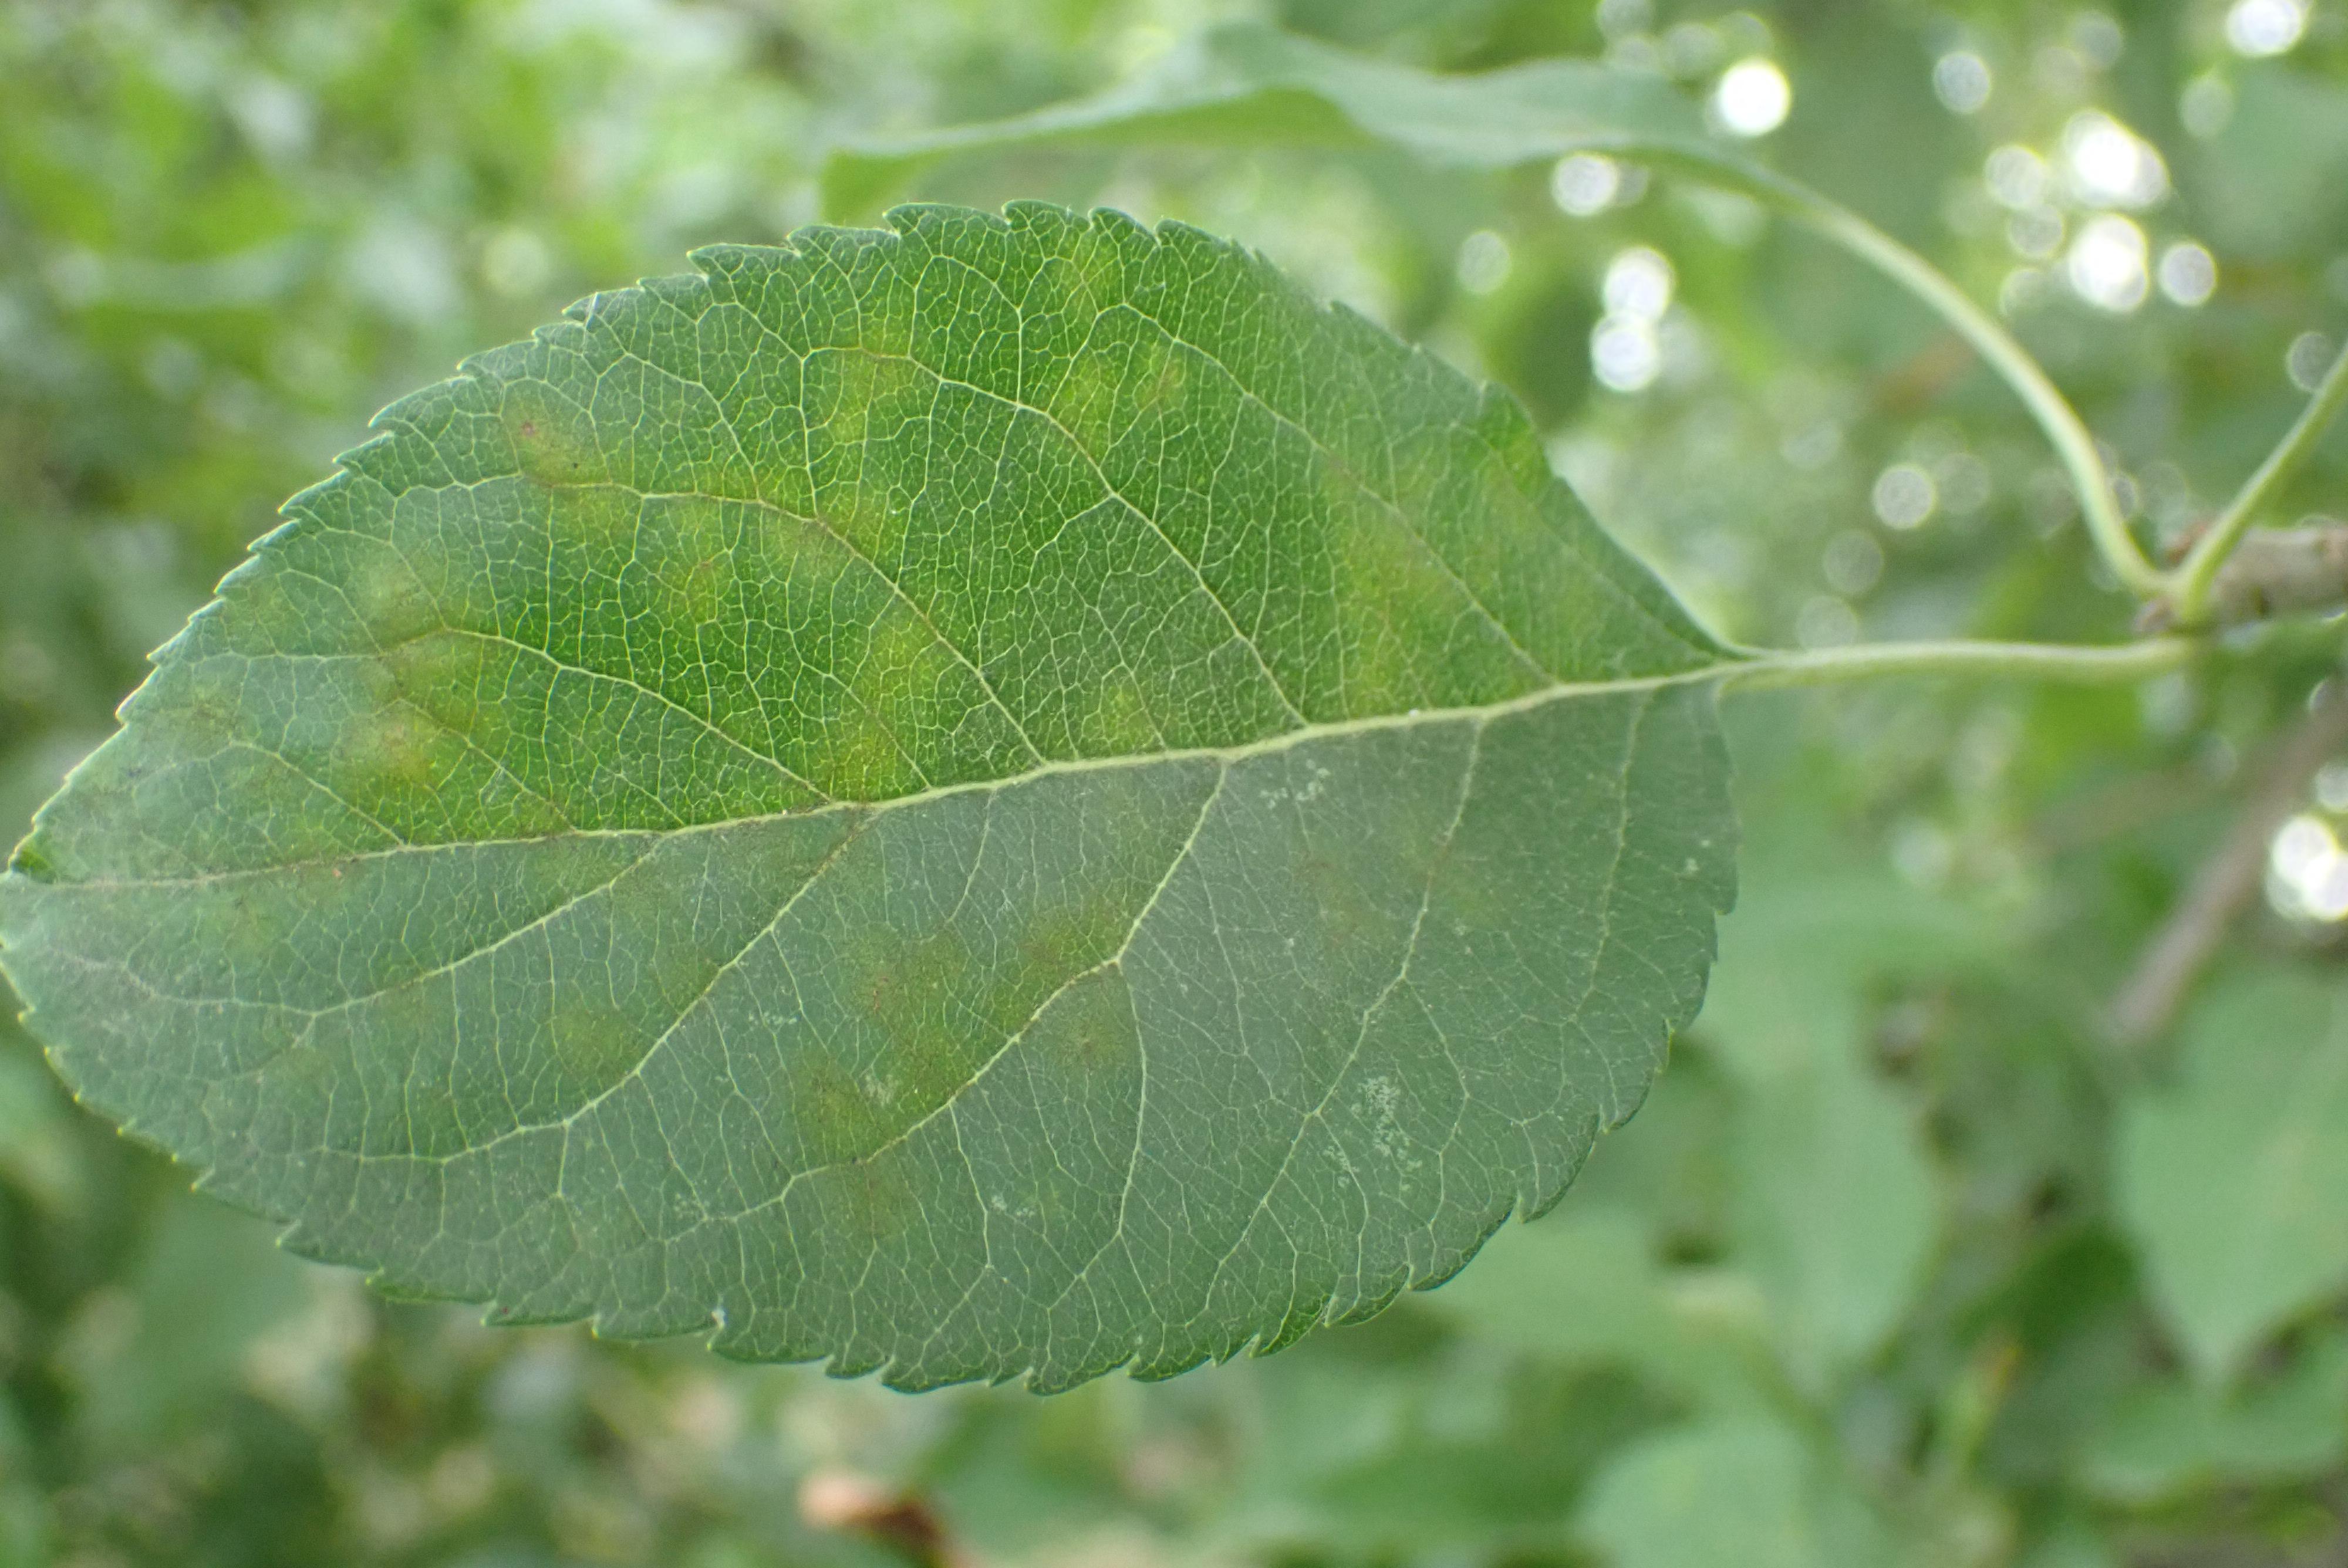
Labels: scab